Abducens nerve

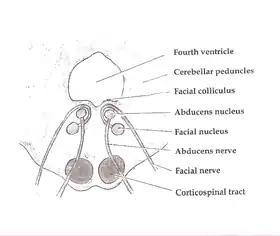
Axial section of the Brainstem (Pons) at the level of the Facial Colliculus

The abducens nucleus is located in the pons, on the floor of the fourth ventricle, at the level of the facial colliculus. Axons from the facial nerve loop around the abducens nucleus, creating a slight bulge (the facial colliculus) that is visible on the dorsal surface of the floor of the fourth ventricle. The abducens nucleus is close to the midline, like the other motor nuclei that control eye movements (the oculomotor and trochlear nuclei).